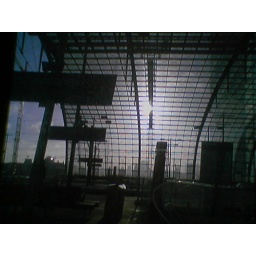
The Lehrter-Bahnhof, Berlin in the early morning, with the sun setting through the beatuiful glass roof